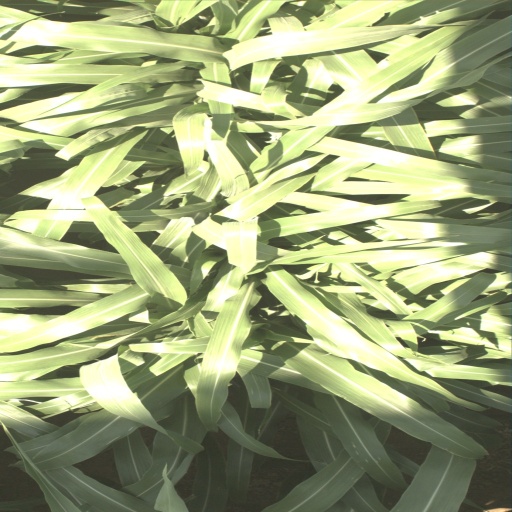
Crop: sorghum